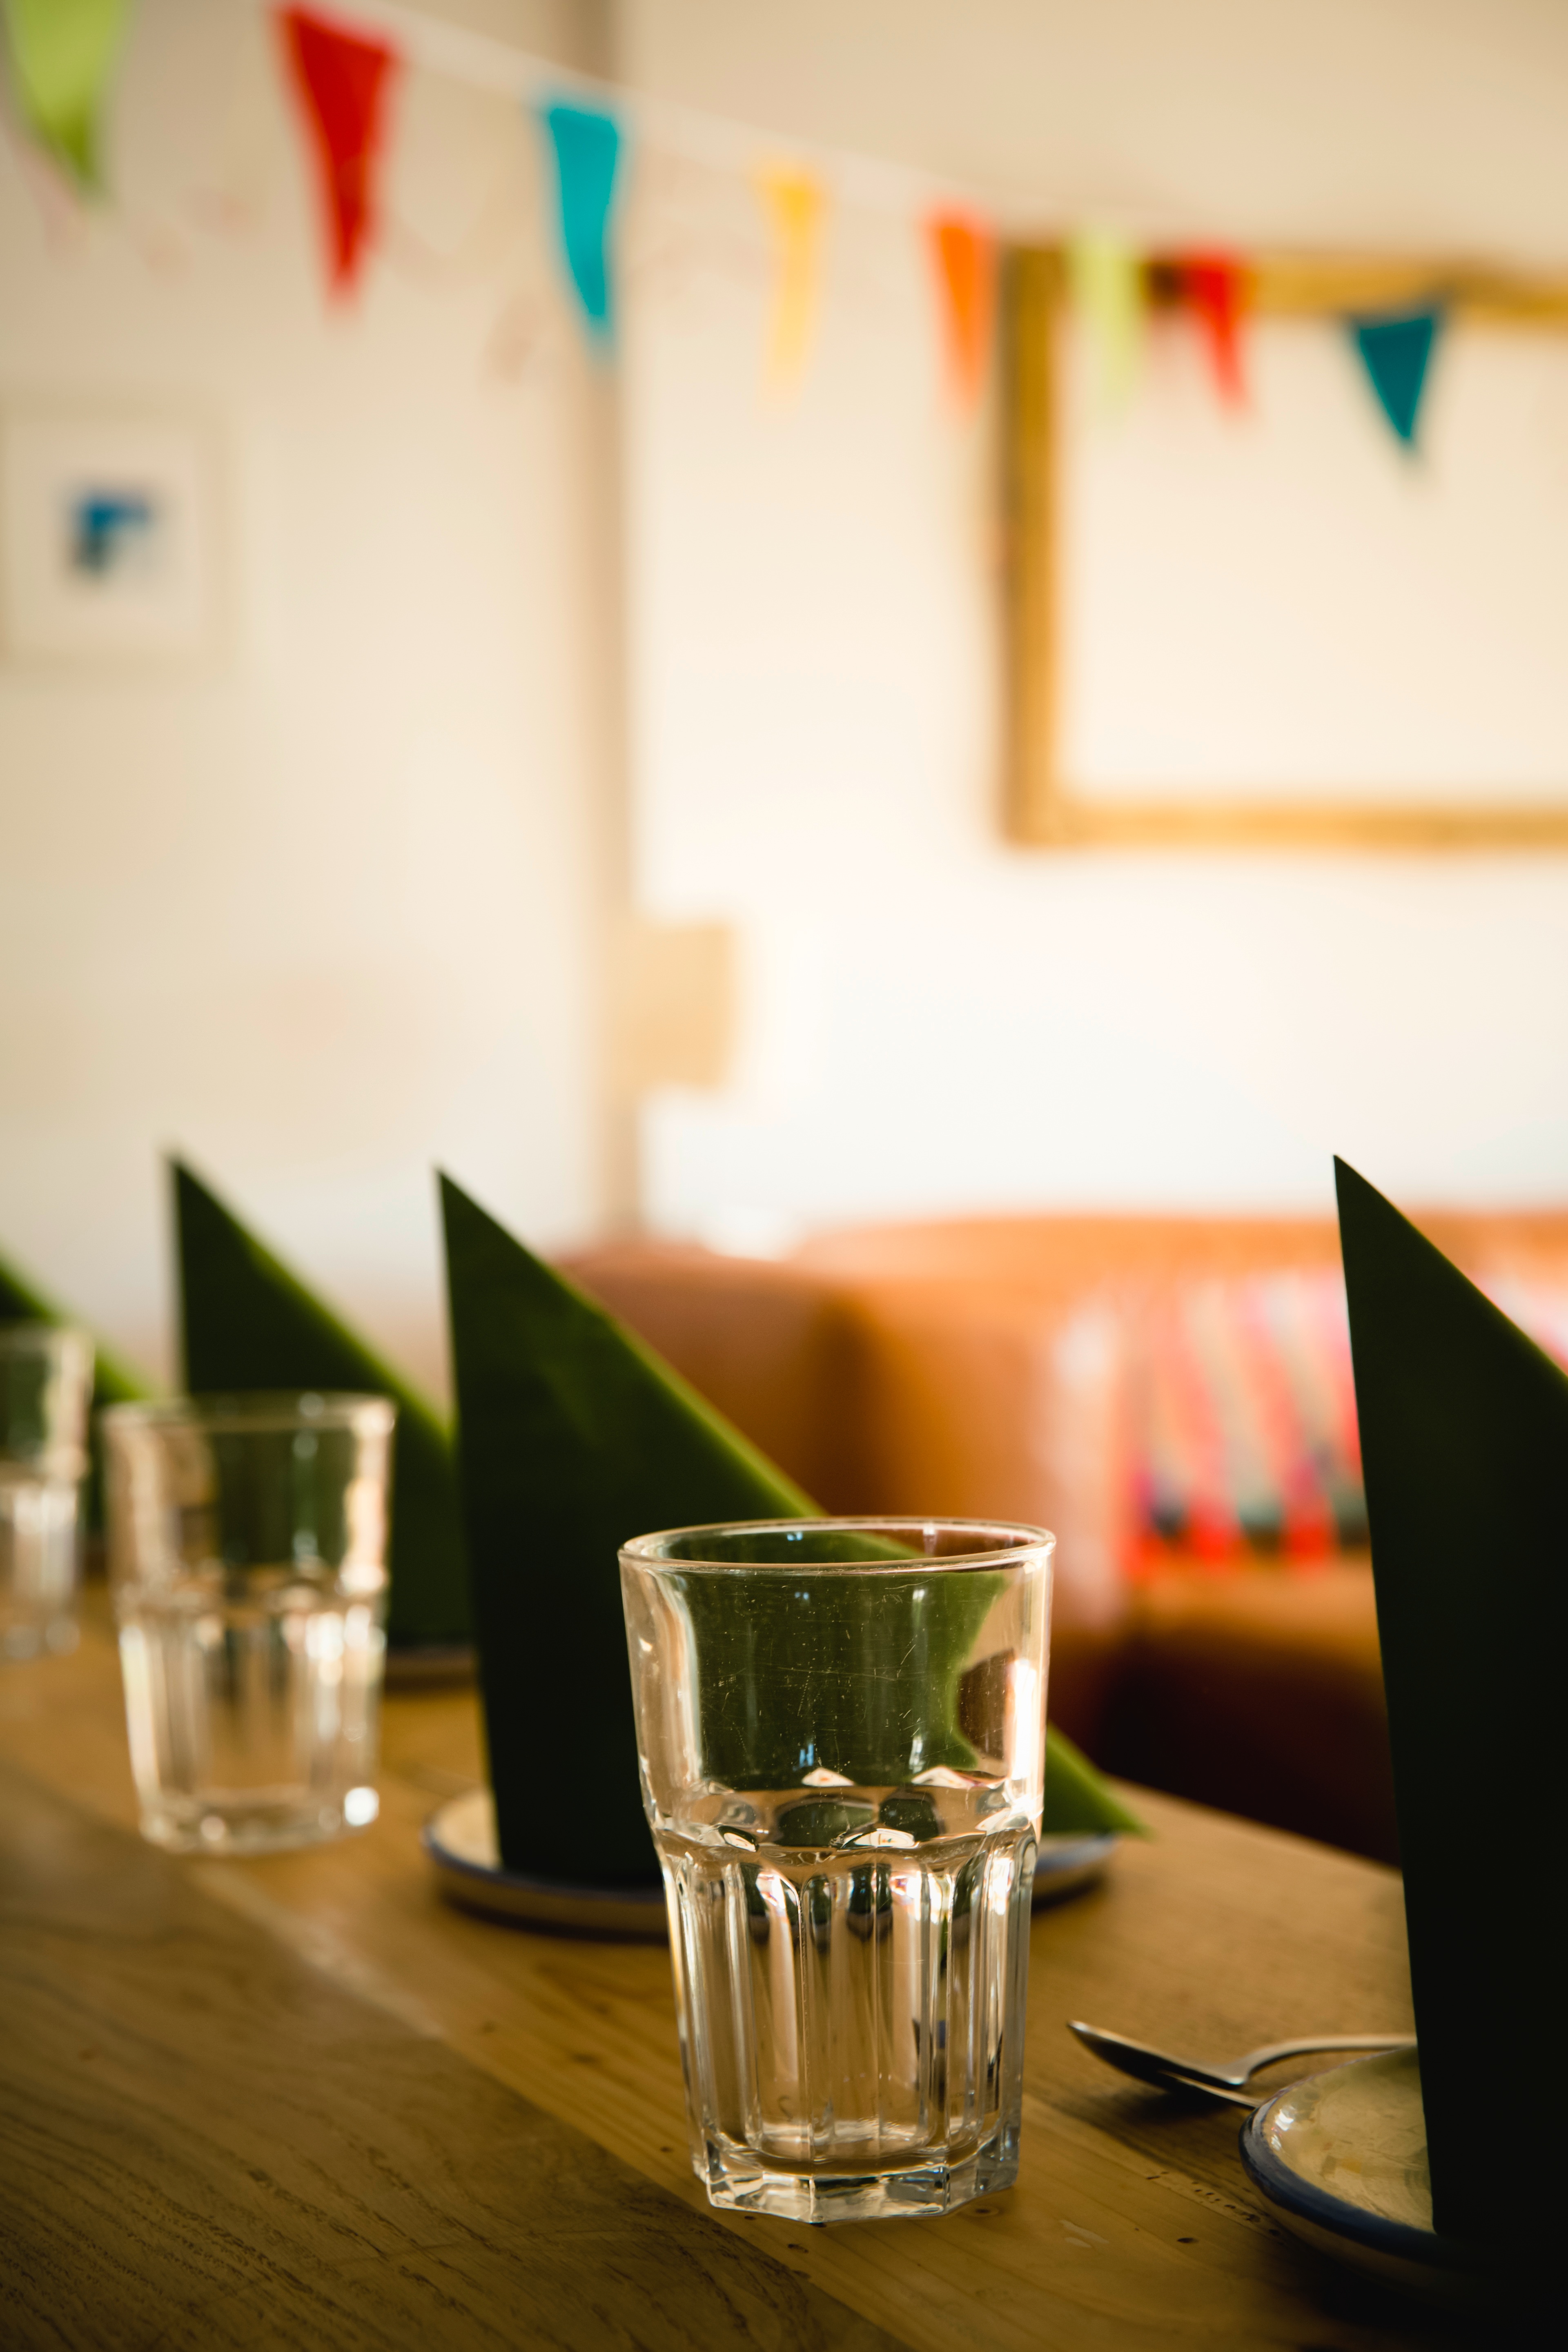
table, restaurant, meal, green, color, room, lighting, interior design, design, shape